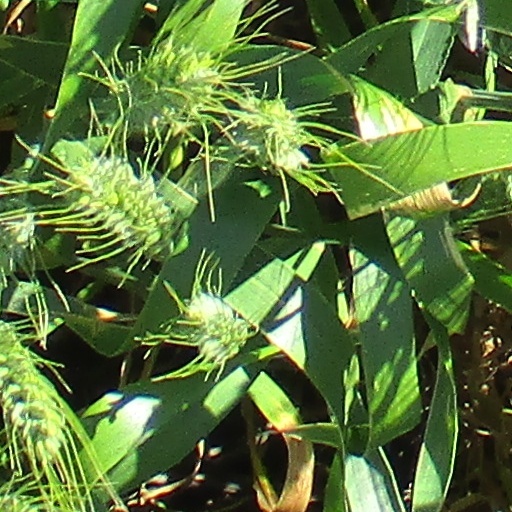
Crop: wheat